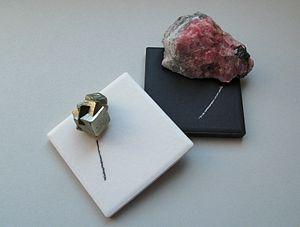
Le trait ou trace s'obtient en frottant un échantillon minéral sur la surface dépolie d'une porcelaine non émaillée.